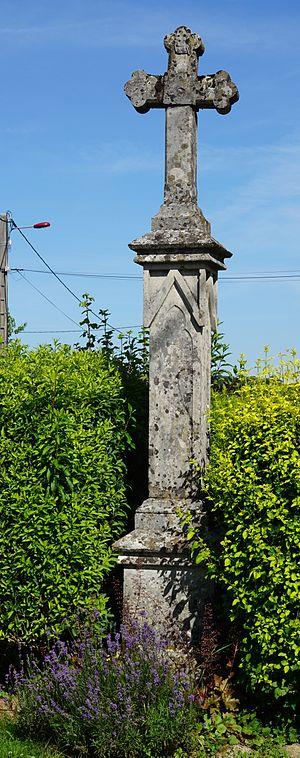
Croix de Saint-Ferjeux.
Saint-Ferjeux est une commune française, située dans le département de la Haute-Saône en région Bourgogne-Franche-Comté.